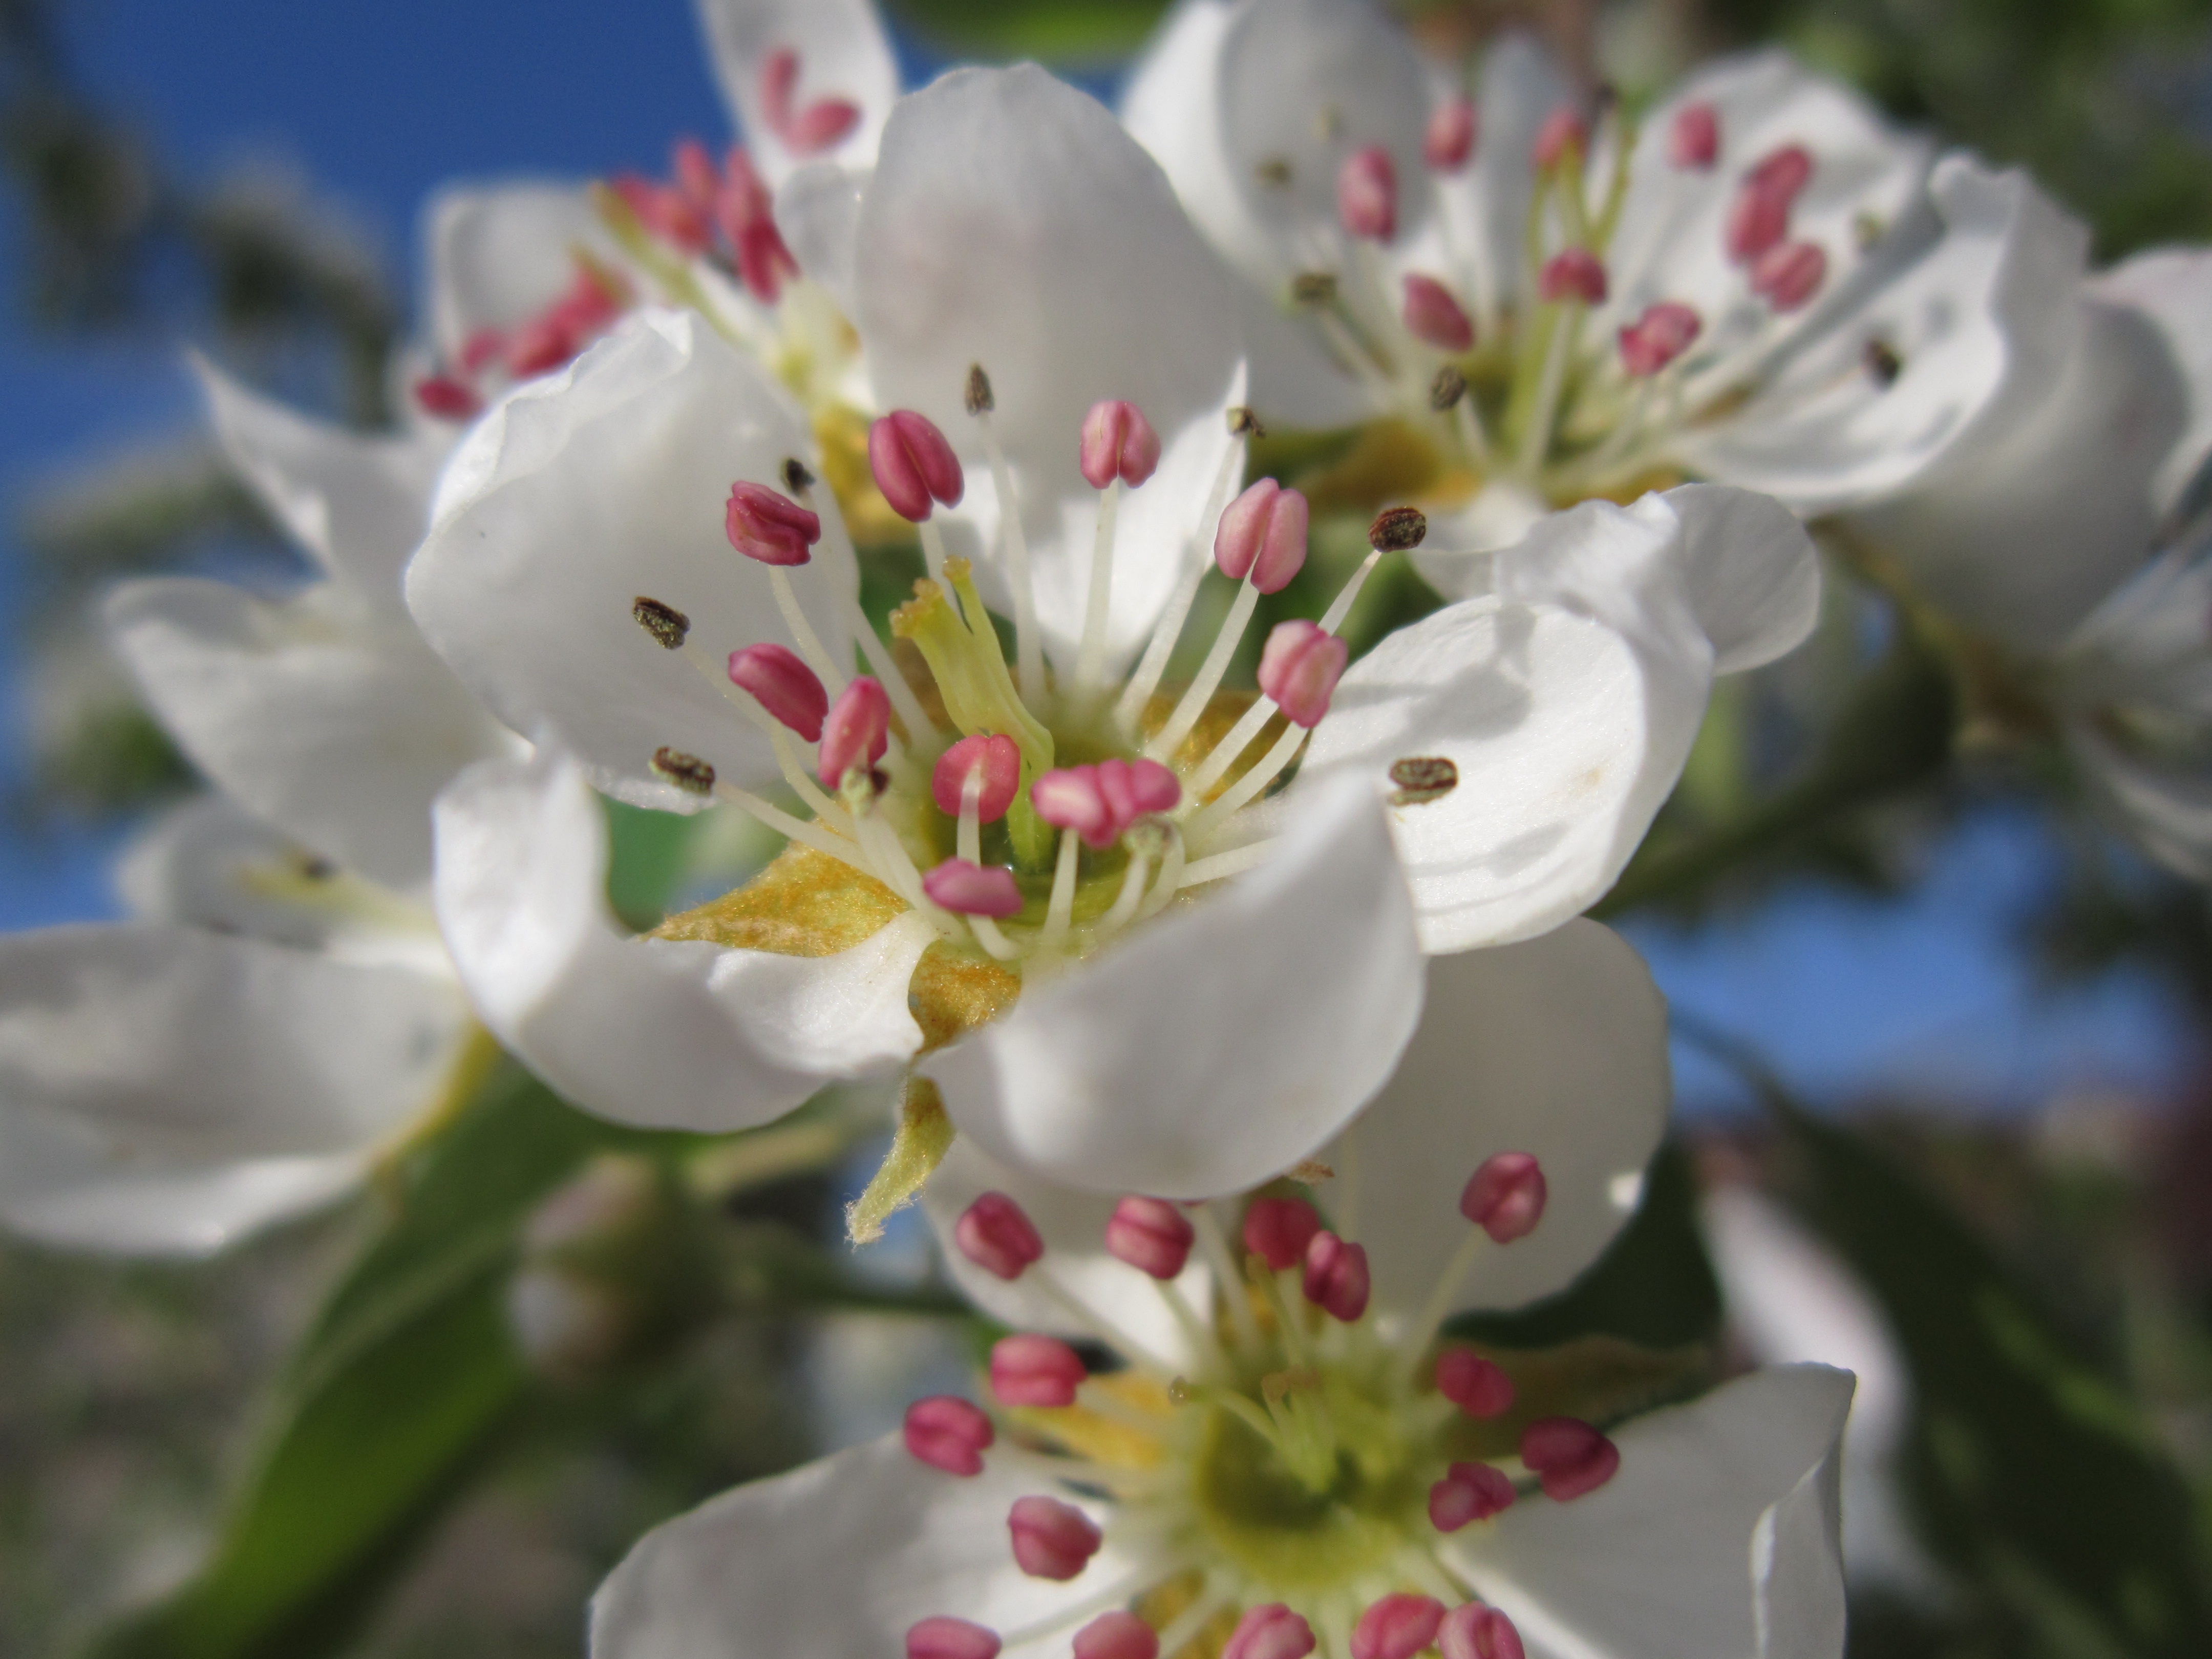
nature, branch, blossom, plant, white, fruit, flower, petal, bloom, food, spring, produce, macro, botany, pear, close, flora, shrub, fruit tree, filigree, awakening, inflorescence, flowering plant, pear blossom, fruit tree blossoming, land plant